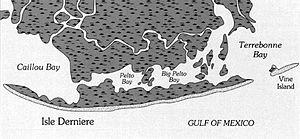
Les événements en Louisiane, d'abord en Louisiane puis dans l'actuel État des États-Unis, par décennies et par années.
L'Isle Dernière est une île barrière au sud de la Louisiane qui fut jadis la station balnéaire de la Nouvelle-Orléans. Le 10 août 1856, l'île fut ravagée par un ouragan destructeur qui tua plus de 200 personnes. Cette catastrophe naturelle fragmenta alors la grande île en cinq petites îles alignées, et la station balnéaire est depuis complètement abandonnée. Les vestiges de la station se retrouvent envahis par la végétation, et deviennent un havre de paix pour les pélicans et autres oiseaux marins.
Cette page concerne des événements d'actualité qui se sont produits durant l'année 1856 du calendrier grégorien aux États-Unis.